Ticknevin

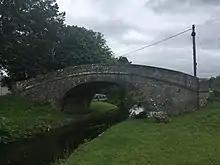
Ticknevin Bridge

Ticknevin is a townland in the parish of Carbury in County Kildare, Ireland.